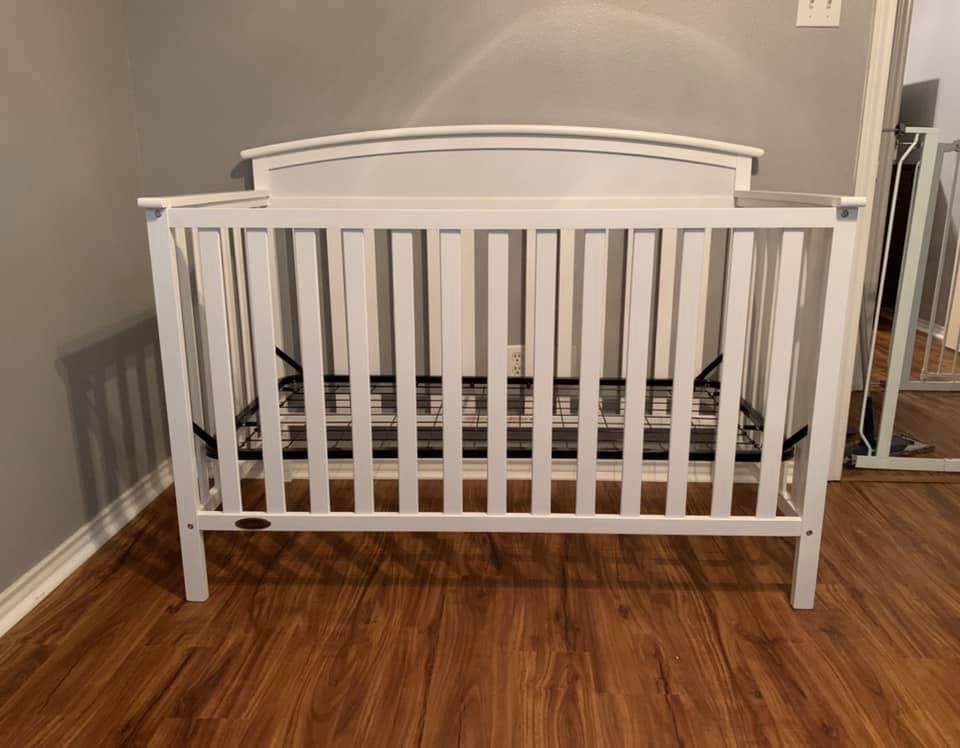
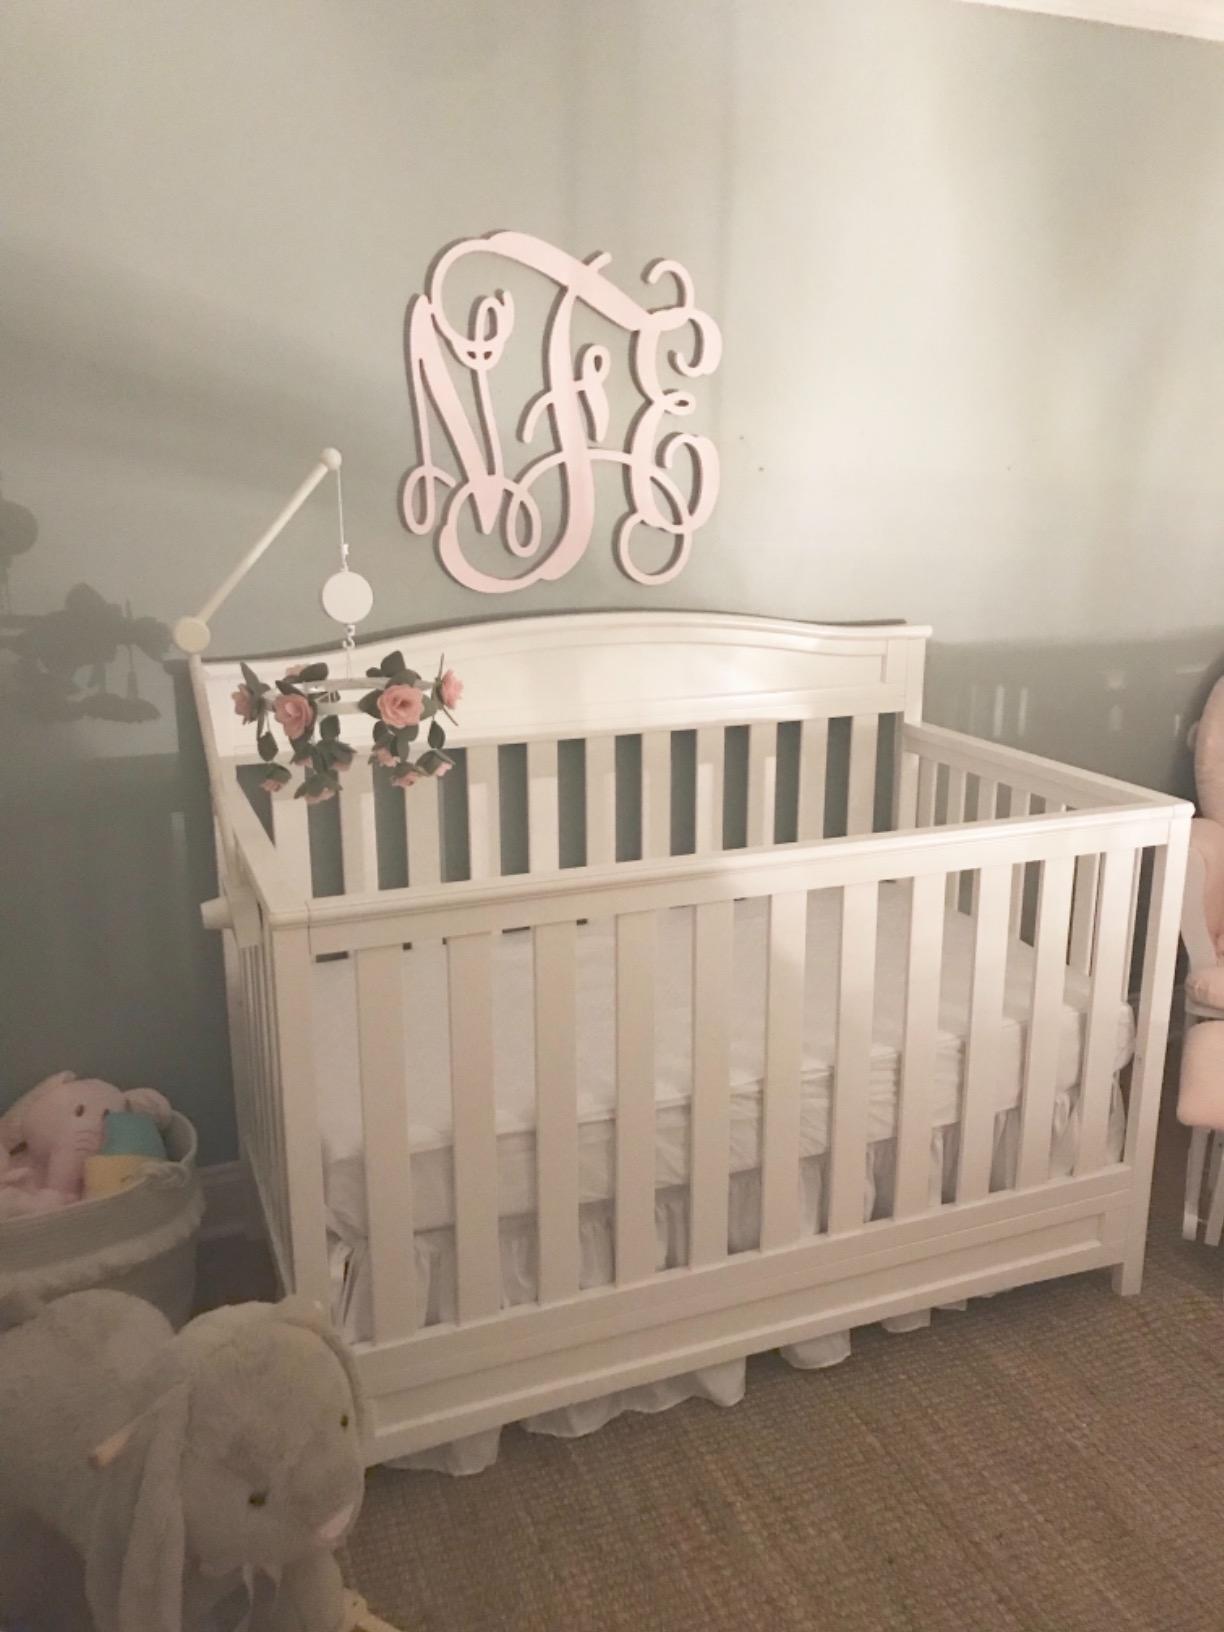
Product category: products_crib
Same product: no